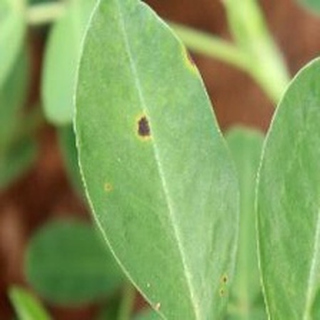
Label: groundnut_early_leaf_spot